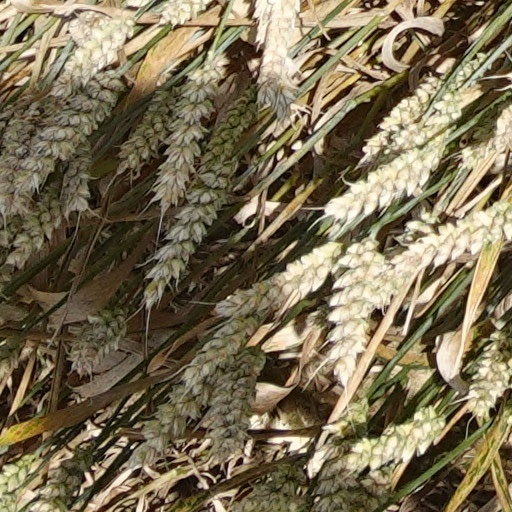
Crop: wheat